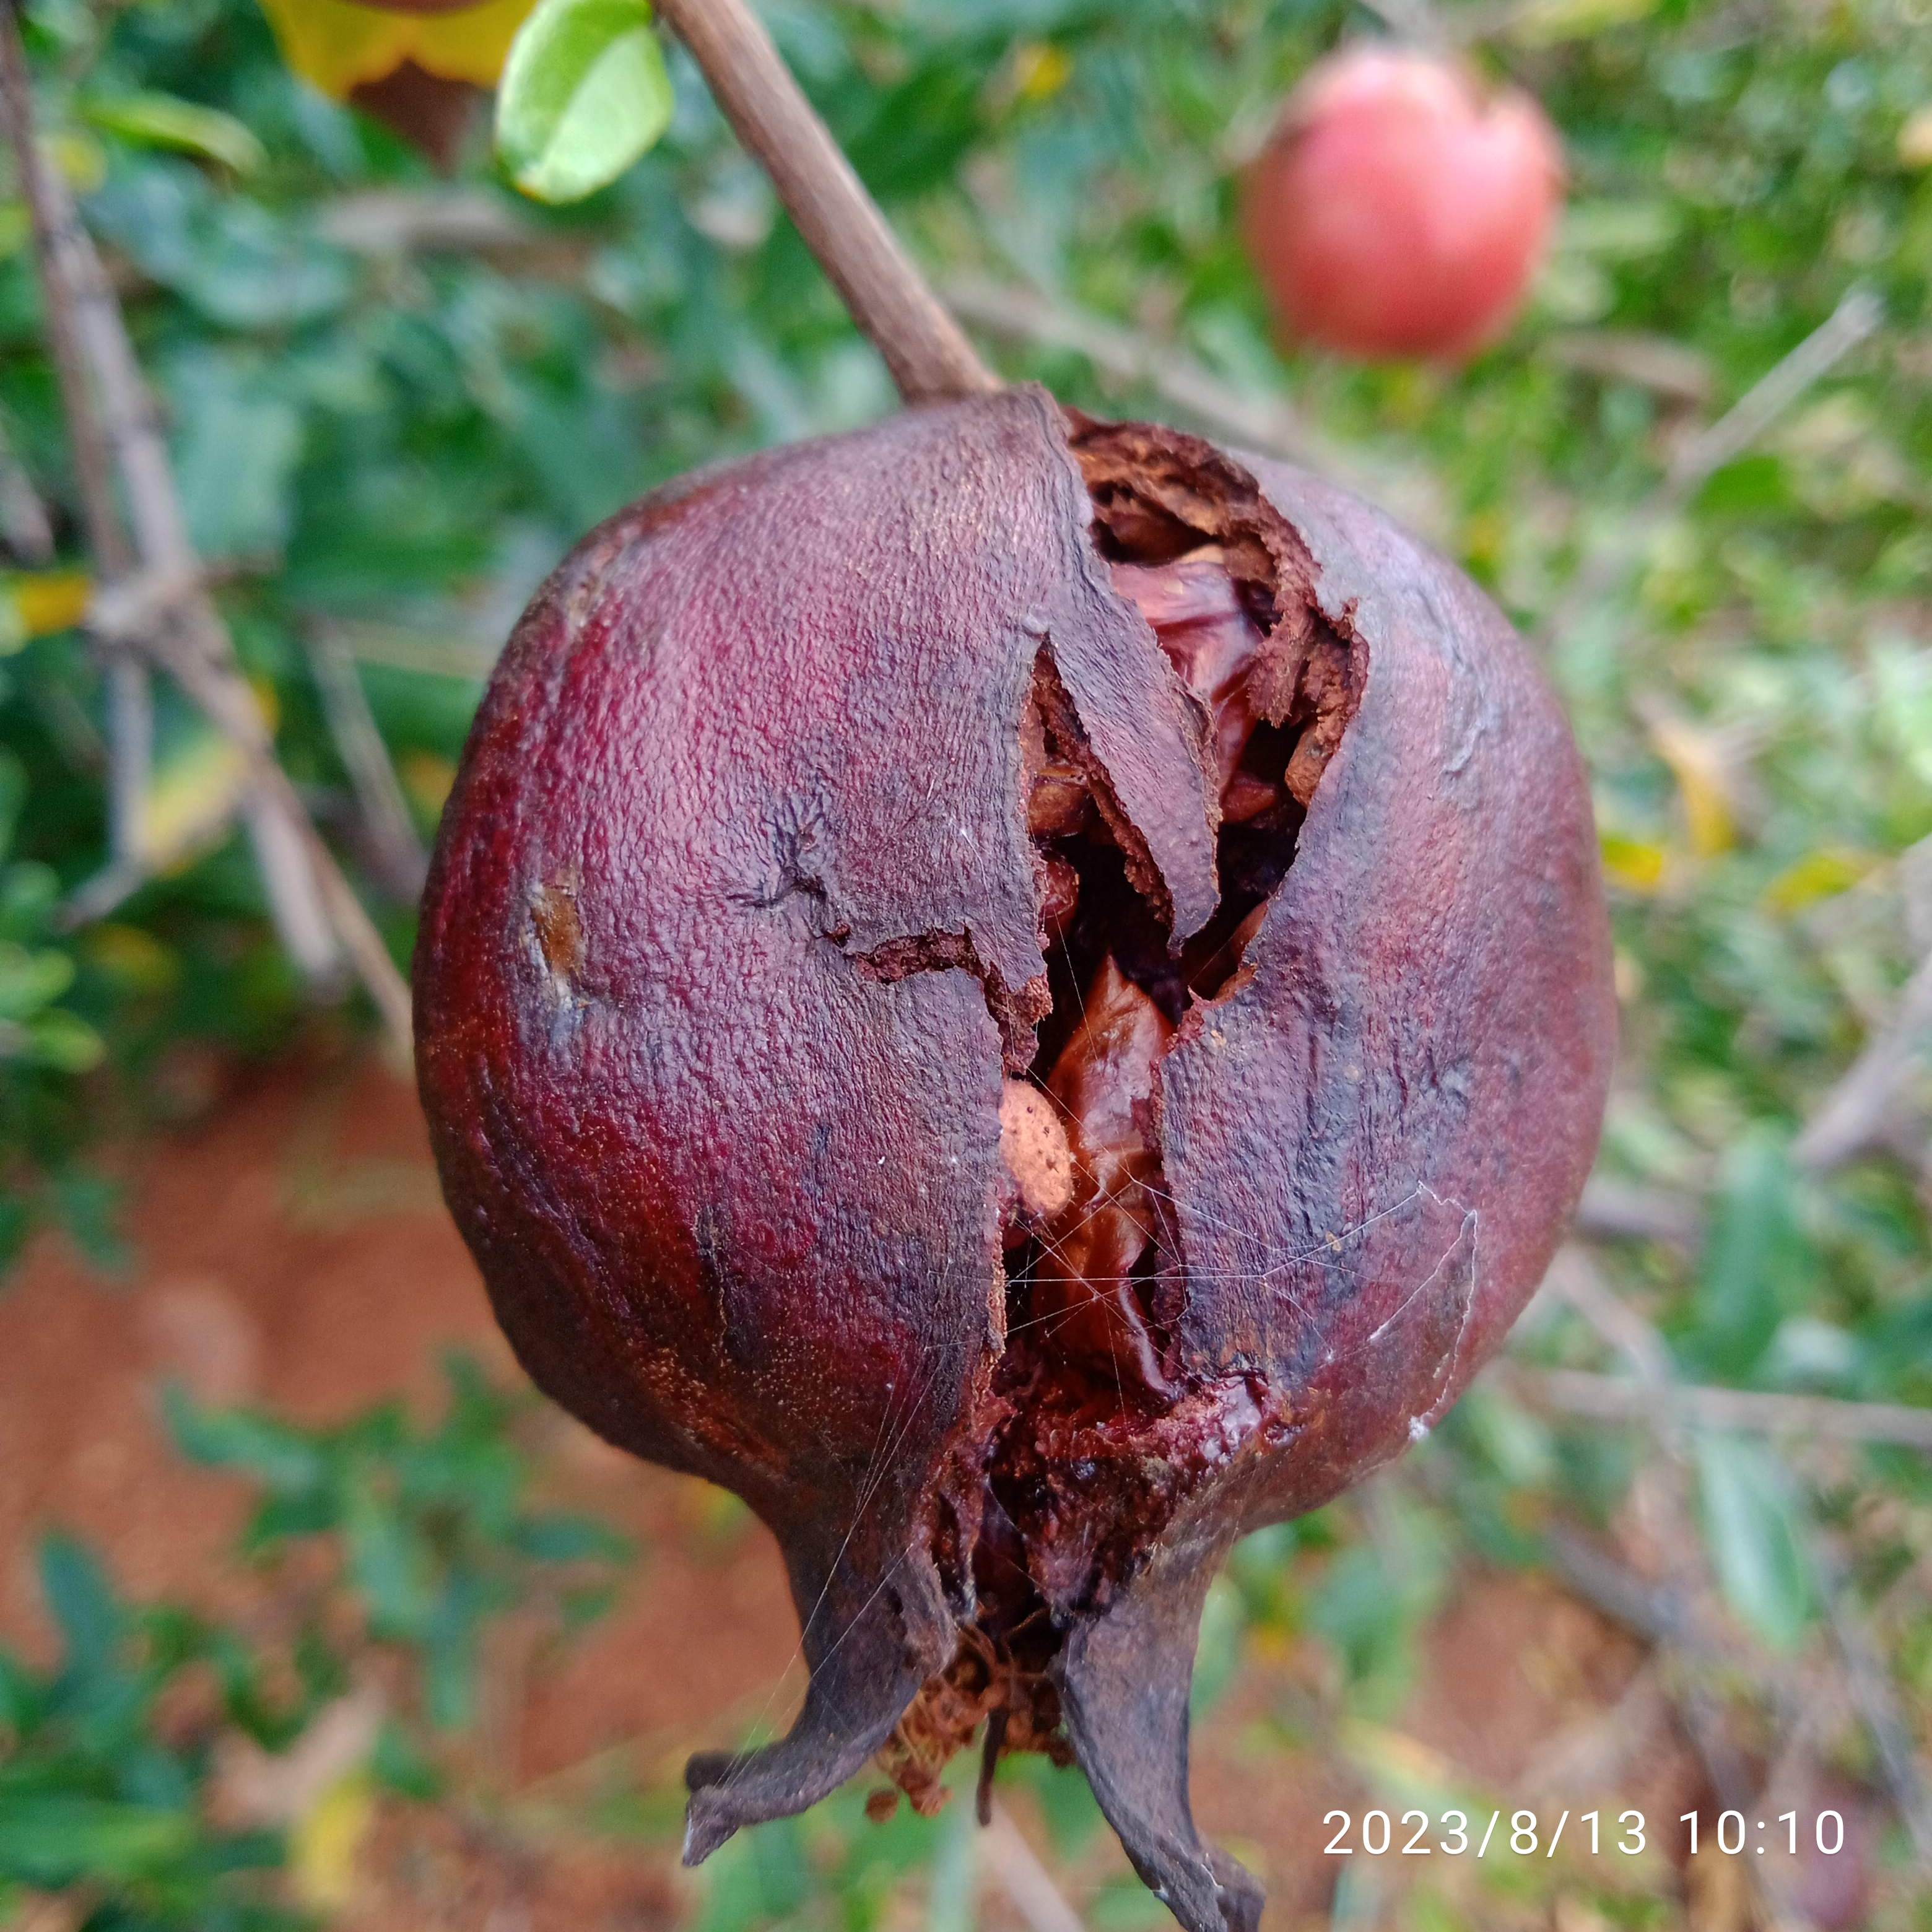
Label: Bacterial_Blight